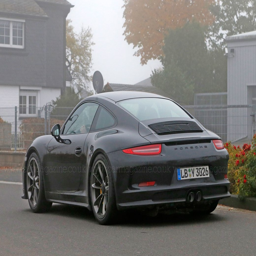
person : a new badge for - kind